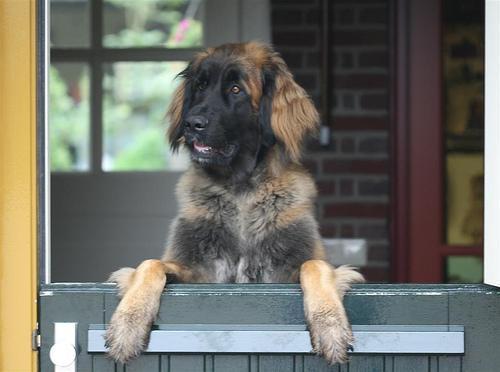
leonberger